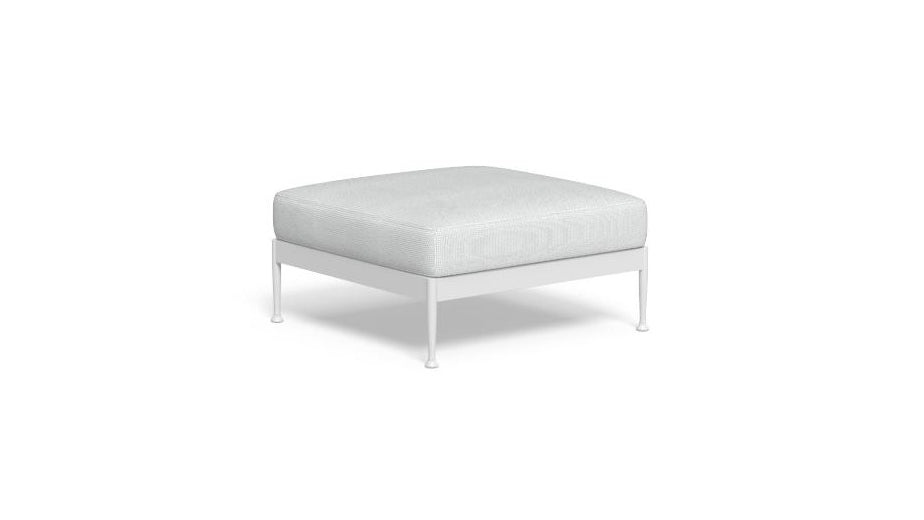
Frame outdoor pouf
The Frame pouf is the ideal furniture piece to decorate your elegant outdoor living space. The weather-resistant materials, such as the aluminium frame, the quick dry foam padding and the cushions with removable covers, along with the washable fabrics, allow this product to be a versatile item to add character and style to your outdoor living area. PRODUCT DETAILS: Dimensions: W76 x D85 H40 cm Cushion height: 17 cm Colors: -white structure (A12), silver fabric (C96w) -graphite structure (A14), dark grey fabric (C95) -red structure (A7), indian red fabric (C145. Product data sheet: frame-collection-specifications Contact our expert team: help@mademilano.com for any additional information
Brand: Talenti
Category: Furniture > Outdoor Furniture > Outdoor Ottomans > Poufs